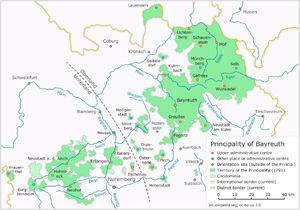
Principauté de Bayreuth